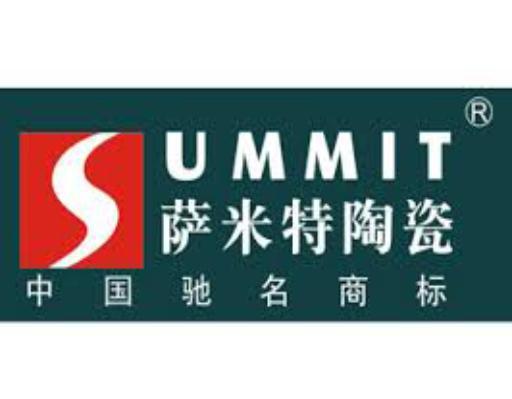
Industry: Others